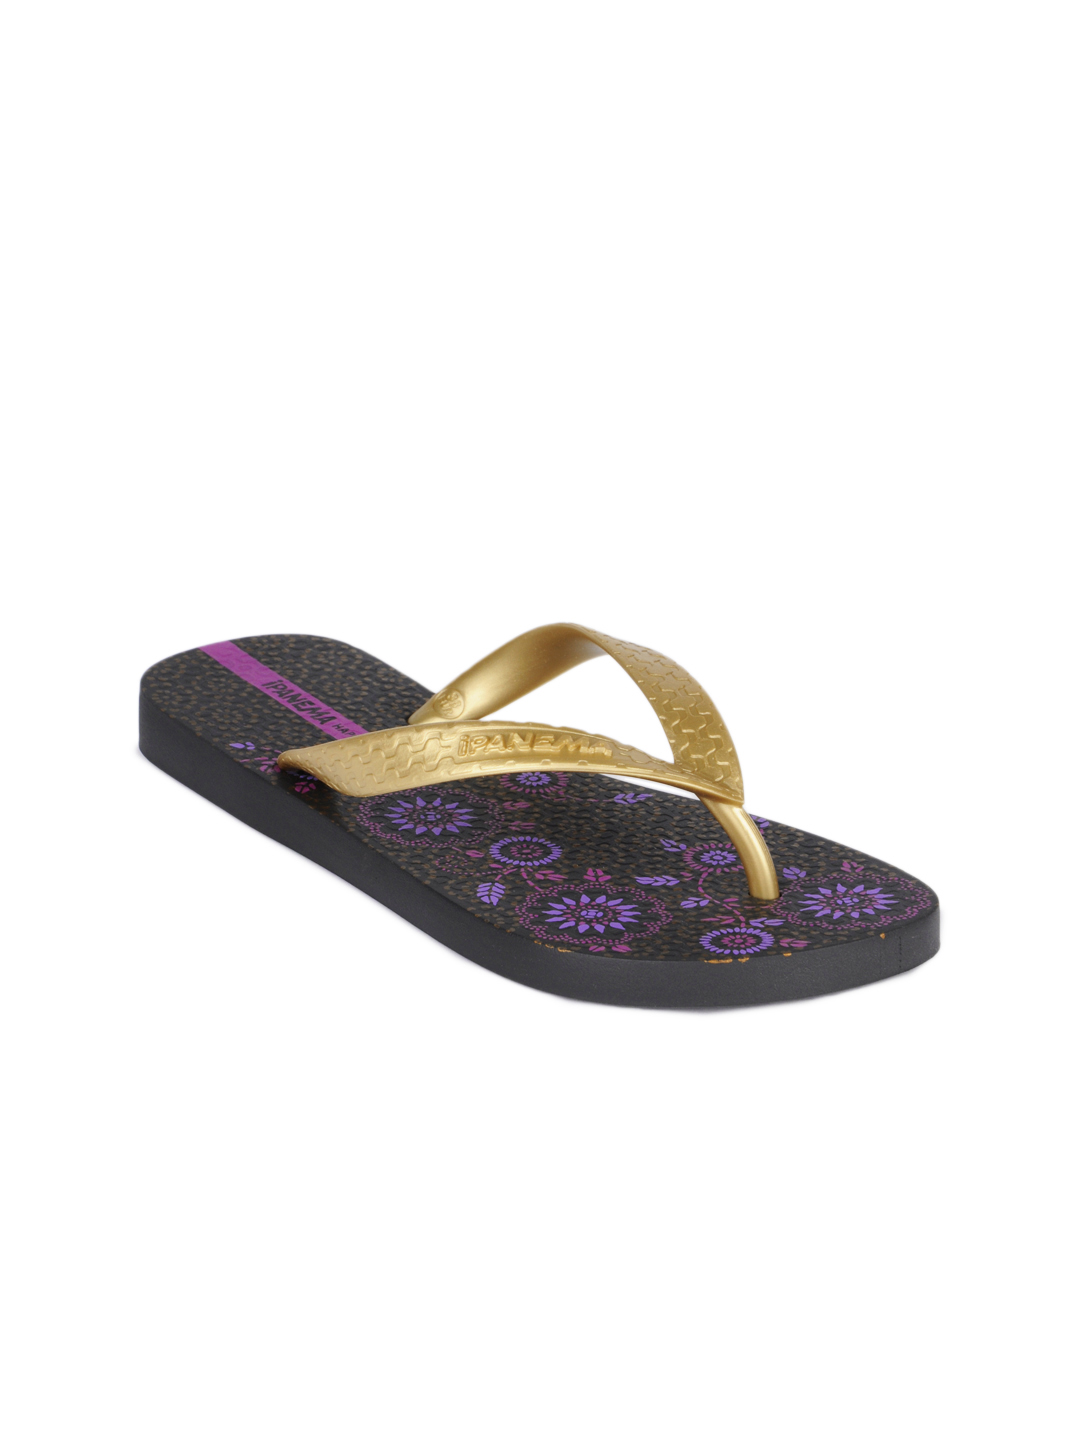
iPanema Women Black Flip Flops
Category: Footwear / Flip Flops / Flip Flops
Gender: Women
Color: Black
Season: Winter 2012
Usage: Casual